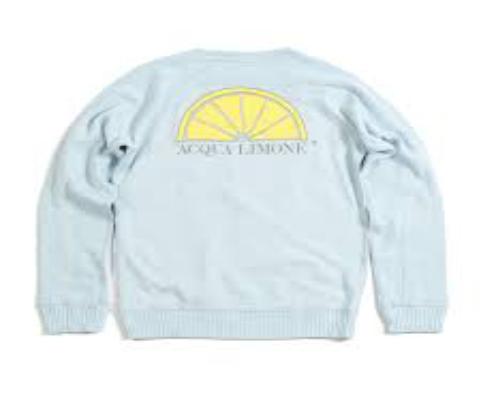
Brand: Acqua Limone
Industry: Clothes